H. T. Klugel Architectural Sheet Metal Work Building

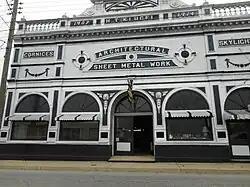
The former H.T. Klugel building, now an antique store

H. T. Klugel Architectural Sheet Metal Work Building is a historic factory building located at Emporia, Virginia. It was built in 1914, and is a one-story, five bay wide, brick structure with stepped parapets on the sides. The front facade is sheathed in decorative silver and black painted worked sheet metal in an Edwardian Classicism style. It features large rounded arches with a fan tracery filling the top of the arch. It also has a balustrade with pedestals capped by onion domes that top the east and west bays.